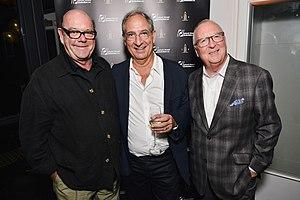
Paul McGuinness, Gérard Drouot &amp
Gérard Drouot, né le 29 avril 1952 à Reims, est un producteur de spectacles qui a commencé sa carrière en 1974. Avec une moyenne de plus de 600 concerts par an, il est l’un des acteurs majeurs de la production musicale en France.